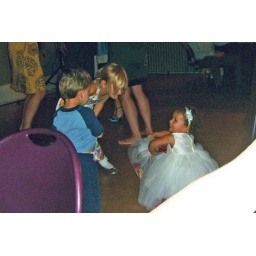
Betzy in her flower girl dress